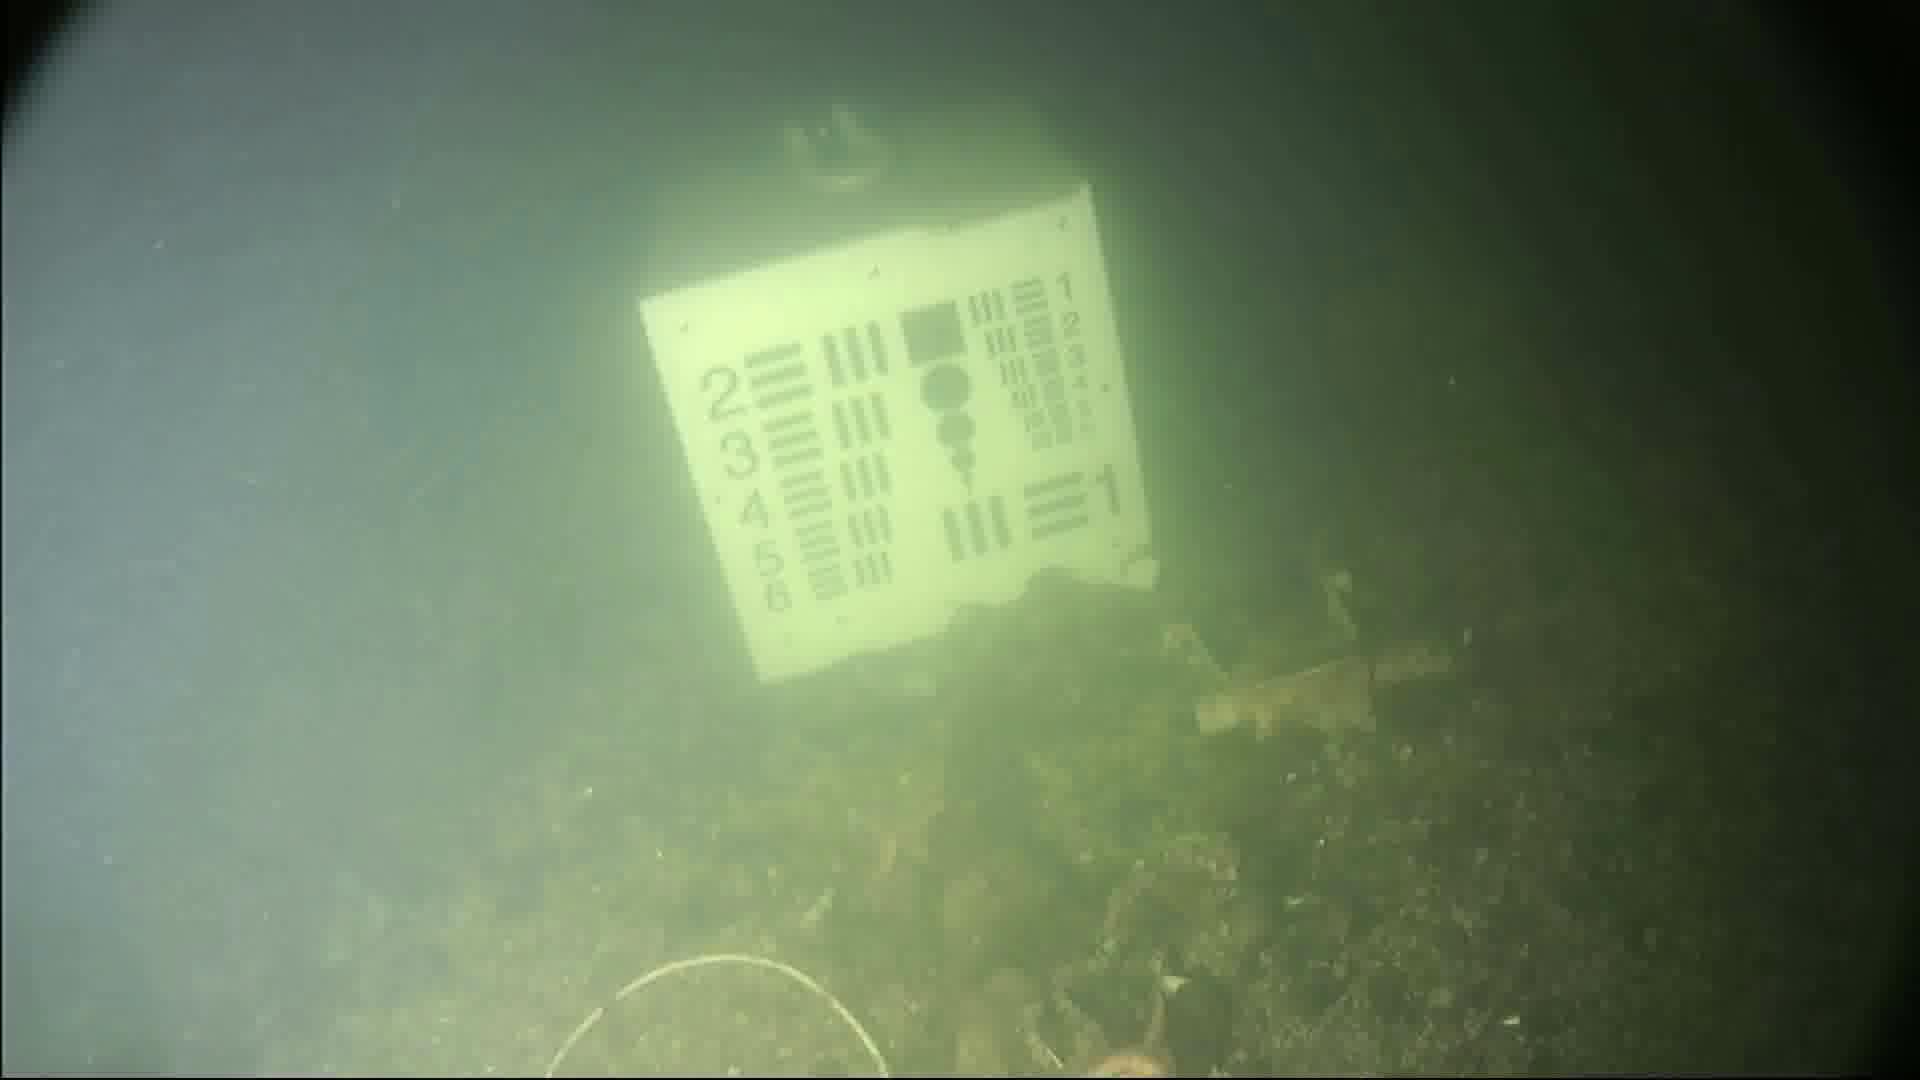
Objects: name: starfish